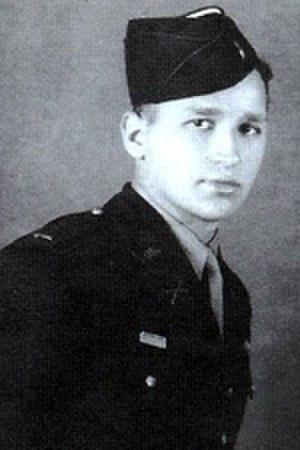
La Easy Company était la 2ᵉ compagnie du 2ᵉ bataillon du 506ᵉ Régiment d'infanterie parachutée de la 101ᵉ Division aéroportée américaine. S'illustrant dans tous les combats qu'elle a menés de la Normandie jusqu'en Autriche au cours de la Seconde Guerre mondiale, elle a été rendue mondialement célèbre grâce à la série Band of brothers produite par Steven Spielberg et Tom Hanks et tirée du livre éponyme de Stephen Ambrose.